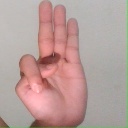
अक्षर: भ